Electoral district of Perth

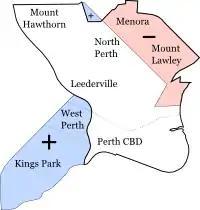
Map showing 2005 boundaries and changes at the 2007 redistribution.

Perth is bounded by the Swan River to the south and southeast, Mitchell Freeway and Thomas Street to the west, Green Street to the north, and Walcott Street to the northeast. Its boundaries include the suburbs of East Perth, Highgate, Leederville, Mount Hawthorn, Northbridge, North Perth, Perth and West Perth along with part of Mount Lawley southwest of Walcott Street. Major features inside the electorate include Perth's central business district, Kings Park, the East Perth redevelopment precinct and Hyde Park.